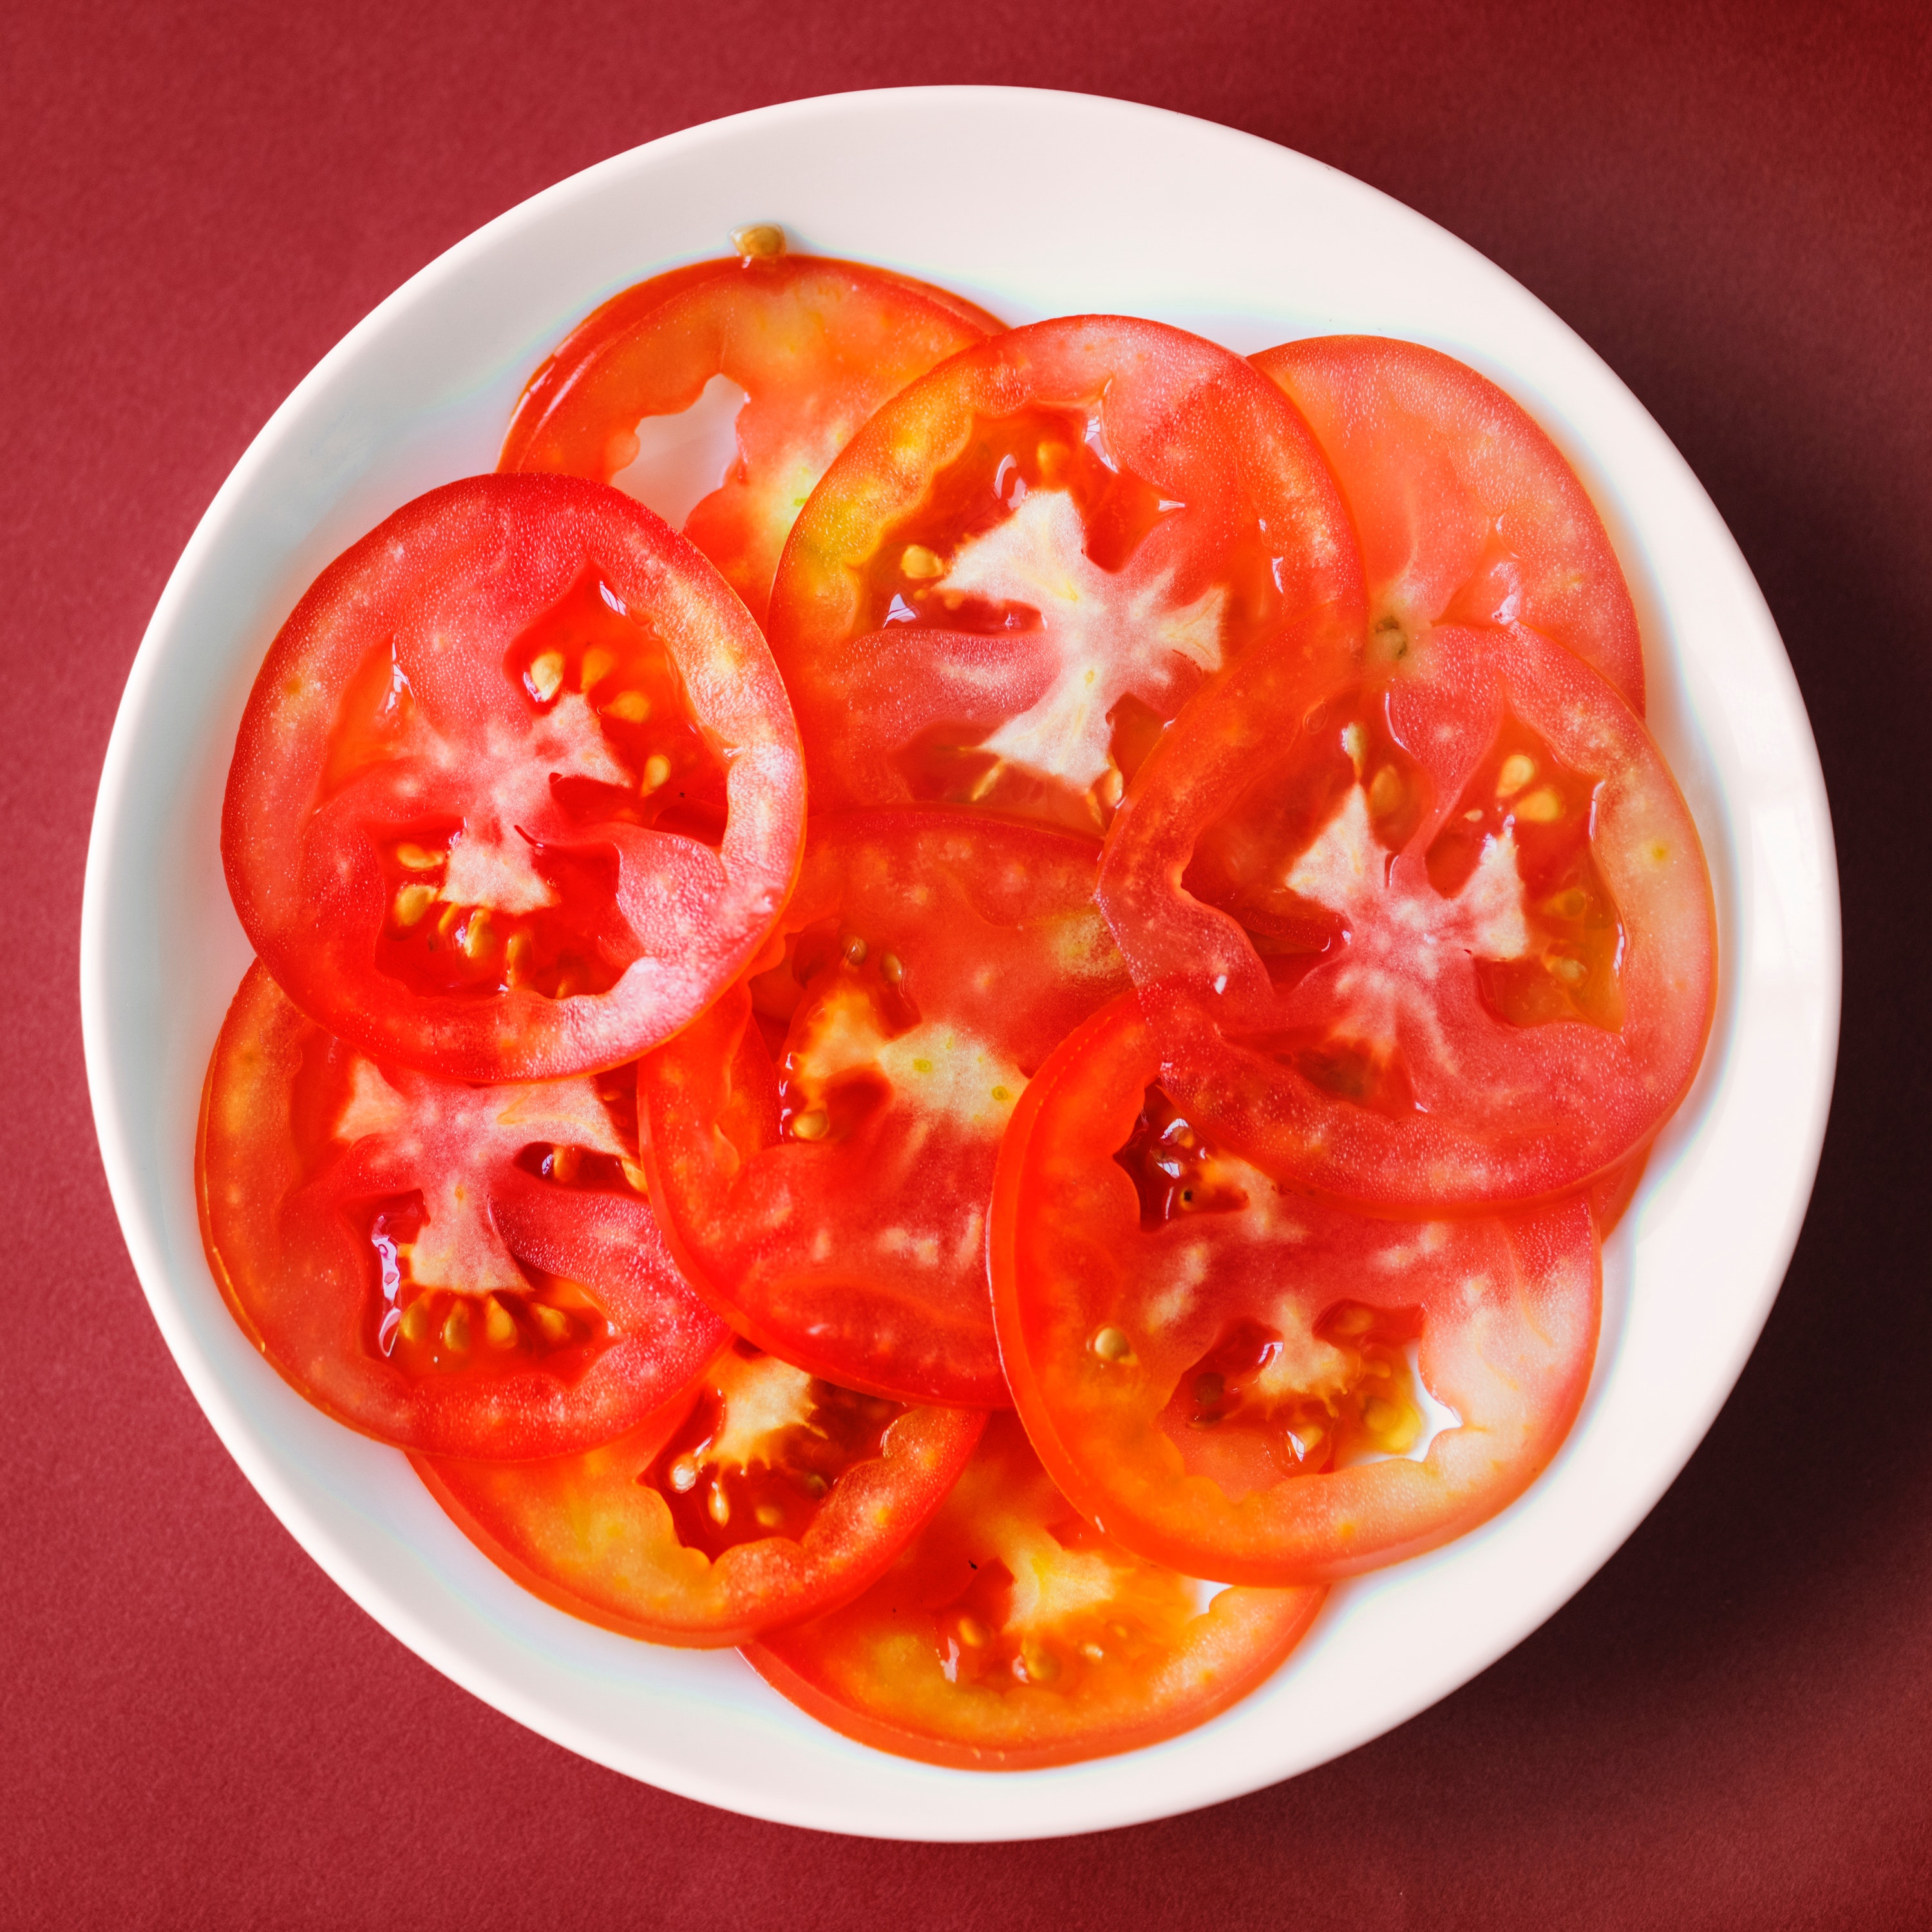
food, dish, solanum, tomato, cuisine, ingredient, produce, plum tomato, vegetable, plant, nightshade family, fruit, vegetarian food, recipe